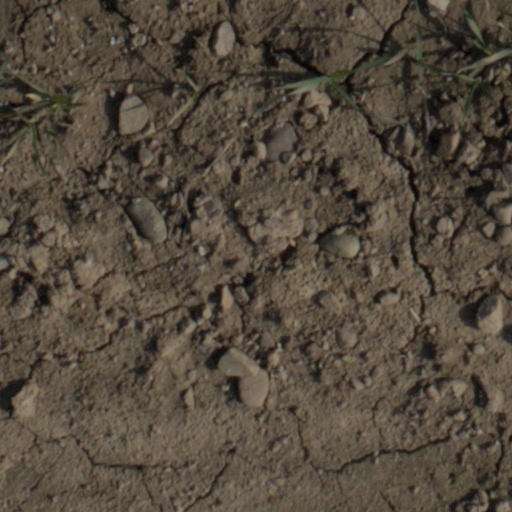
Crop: wheat